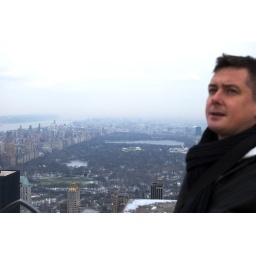
A visit to the tower that is the Rockefeller Center in New York, including to th erop floor viewing platform.A visit to the tower that is the Rockefeller Center in New York, including to th erop floor viewing platform.